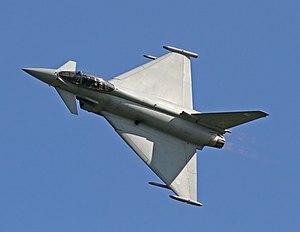
Ace Combat 6: Fires of Liberation est un jeu vidéo de combat aérien développé et édité par Namco Bandai en 2007 sur Xbox 360. Il fait partie de la franchise Ace Combat.
Le programme de chasseur F-X est un programme d'acquisition d'avions de chasse en plusieurs phases pour la Force aérienne de la République de Corée. En 2018, la force aérienne a acheté soixante chasseurs F-35 Lightning II, de construction américaine.